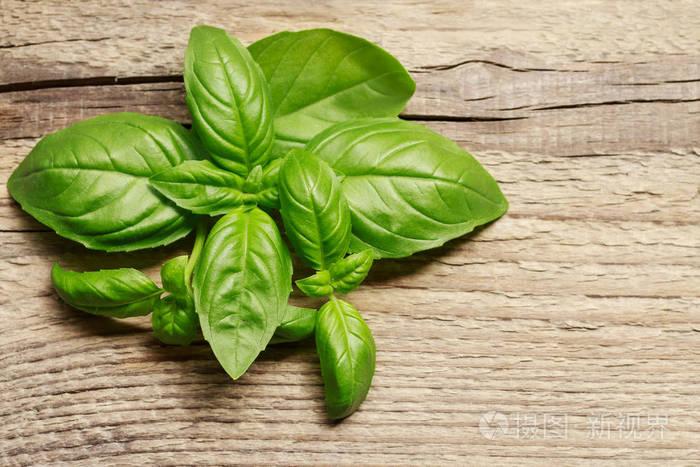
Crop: unknown
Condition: basil